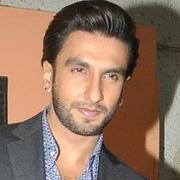
Age: 20